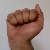
The image shows a hand gesture representing the letter 'A' in Indian Sign Language.